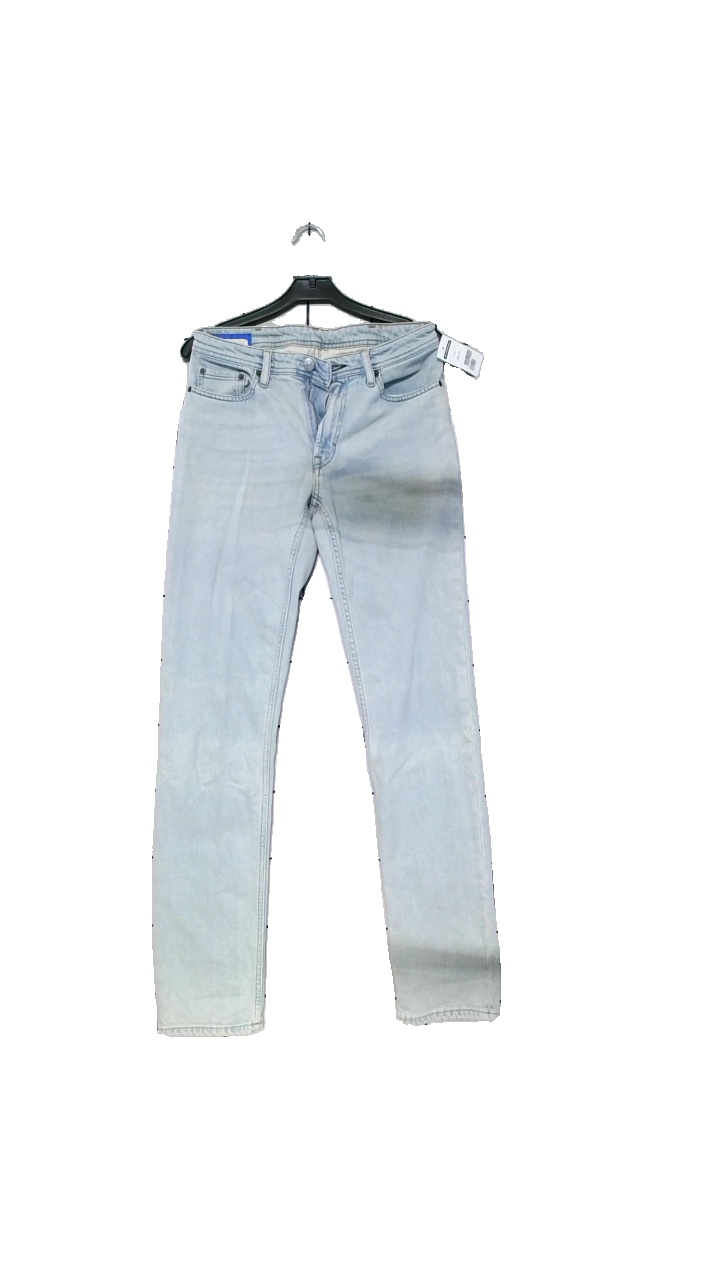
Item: Jeans (Unisex)
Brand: Acne
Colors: Blue
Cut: Regular
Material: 98% cotton, 2% elastane
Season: All
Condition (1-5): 4
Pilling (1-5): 3
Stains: Minor
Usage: Reuse
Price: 150-250